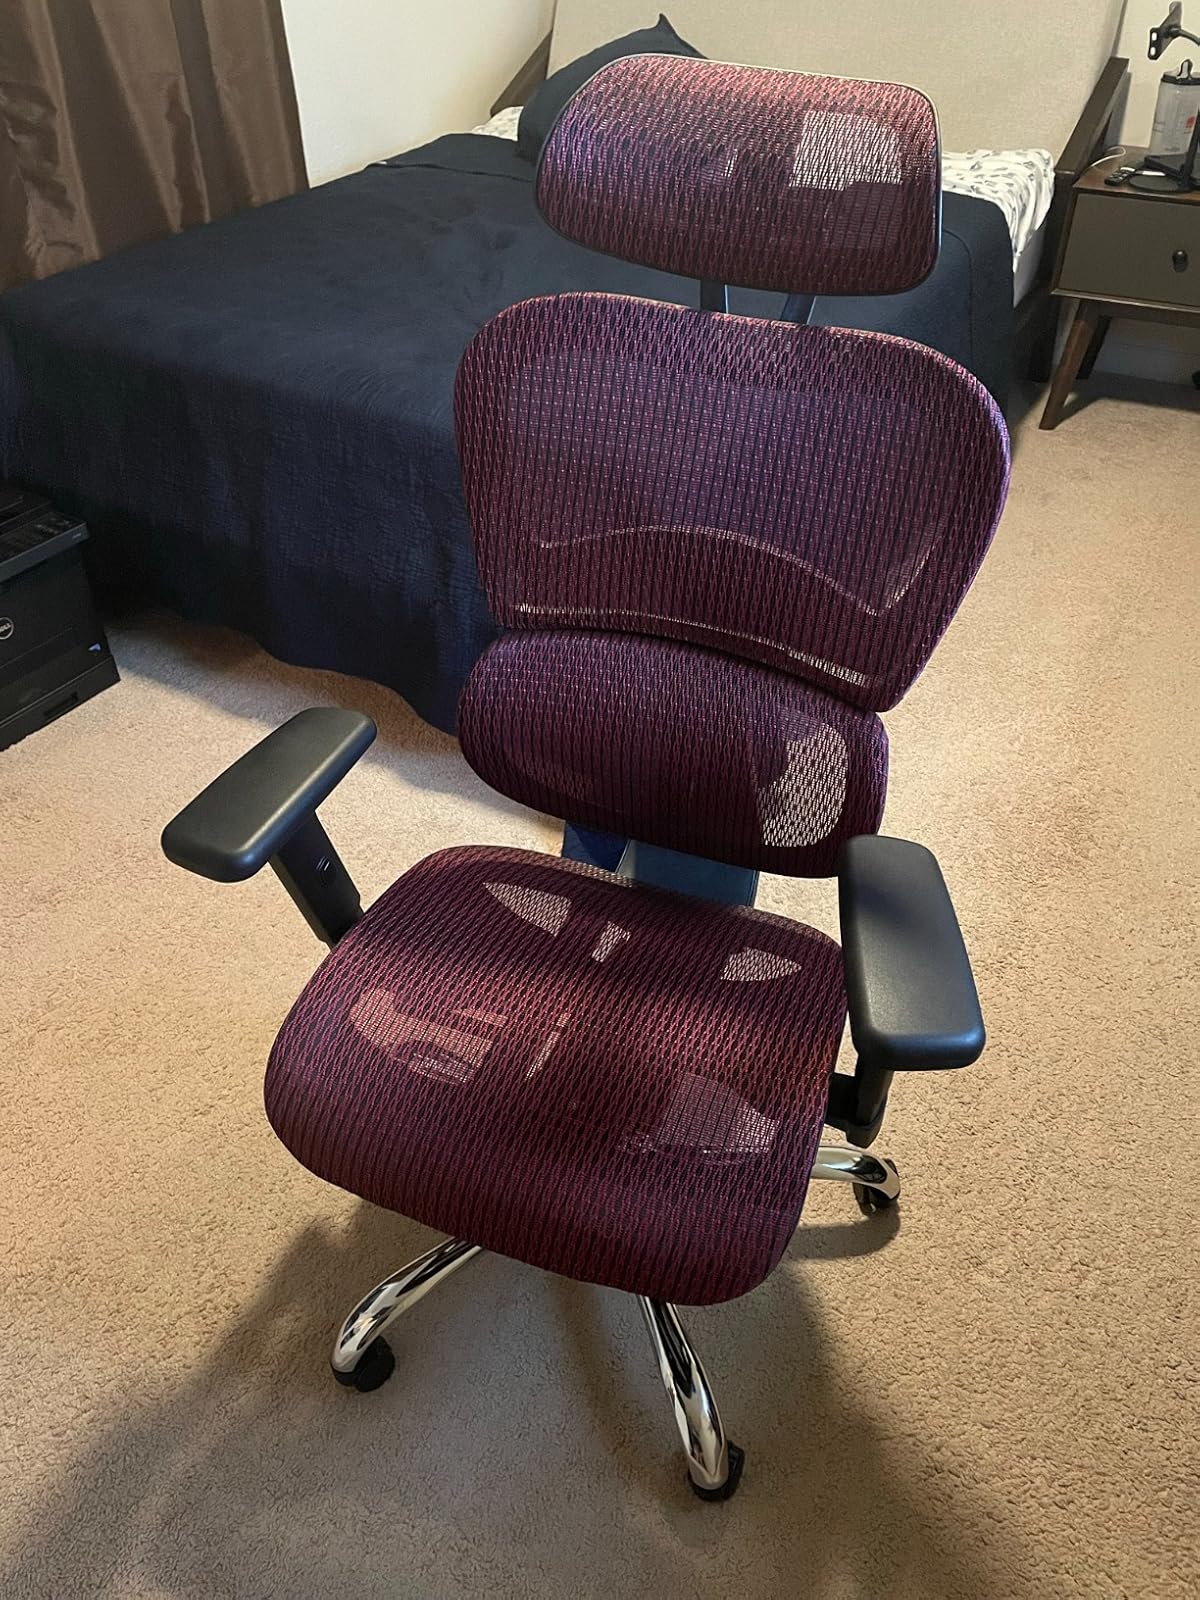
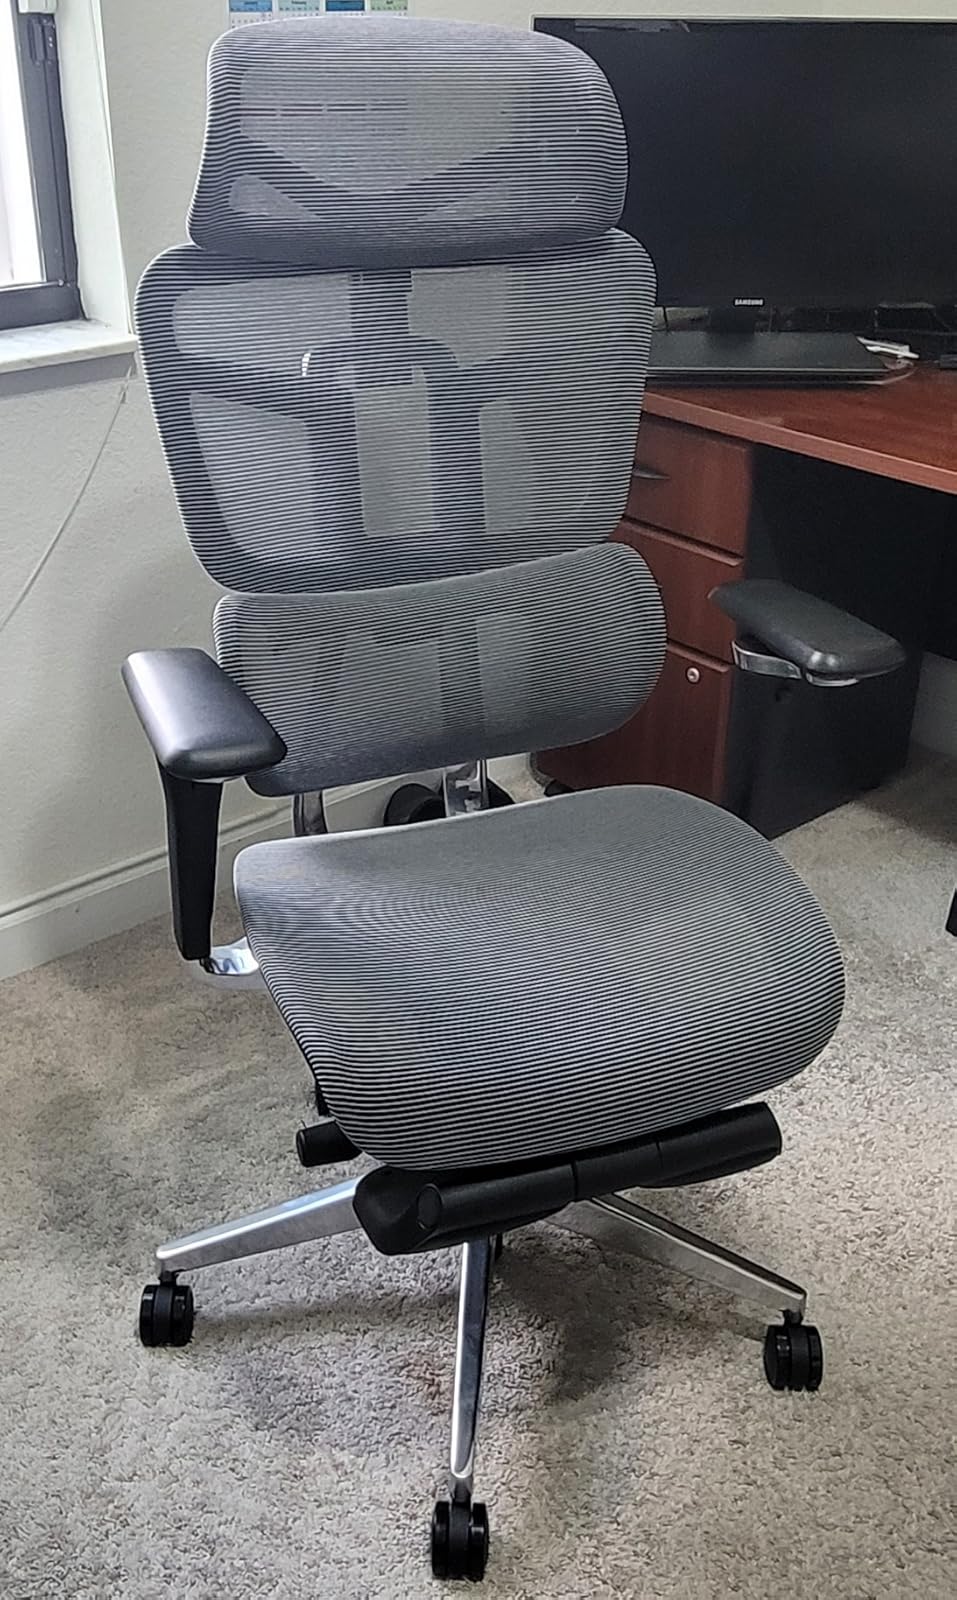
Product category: items_chair
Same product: no